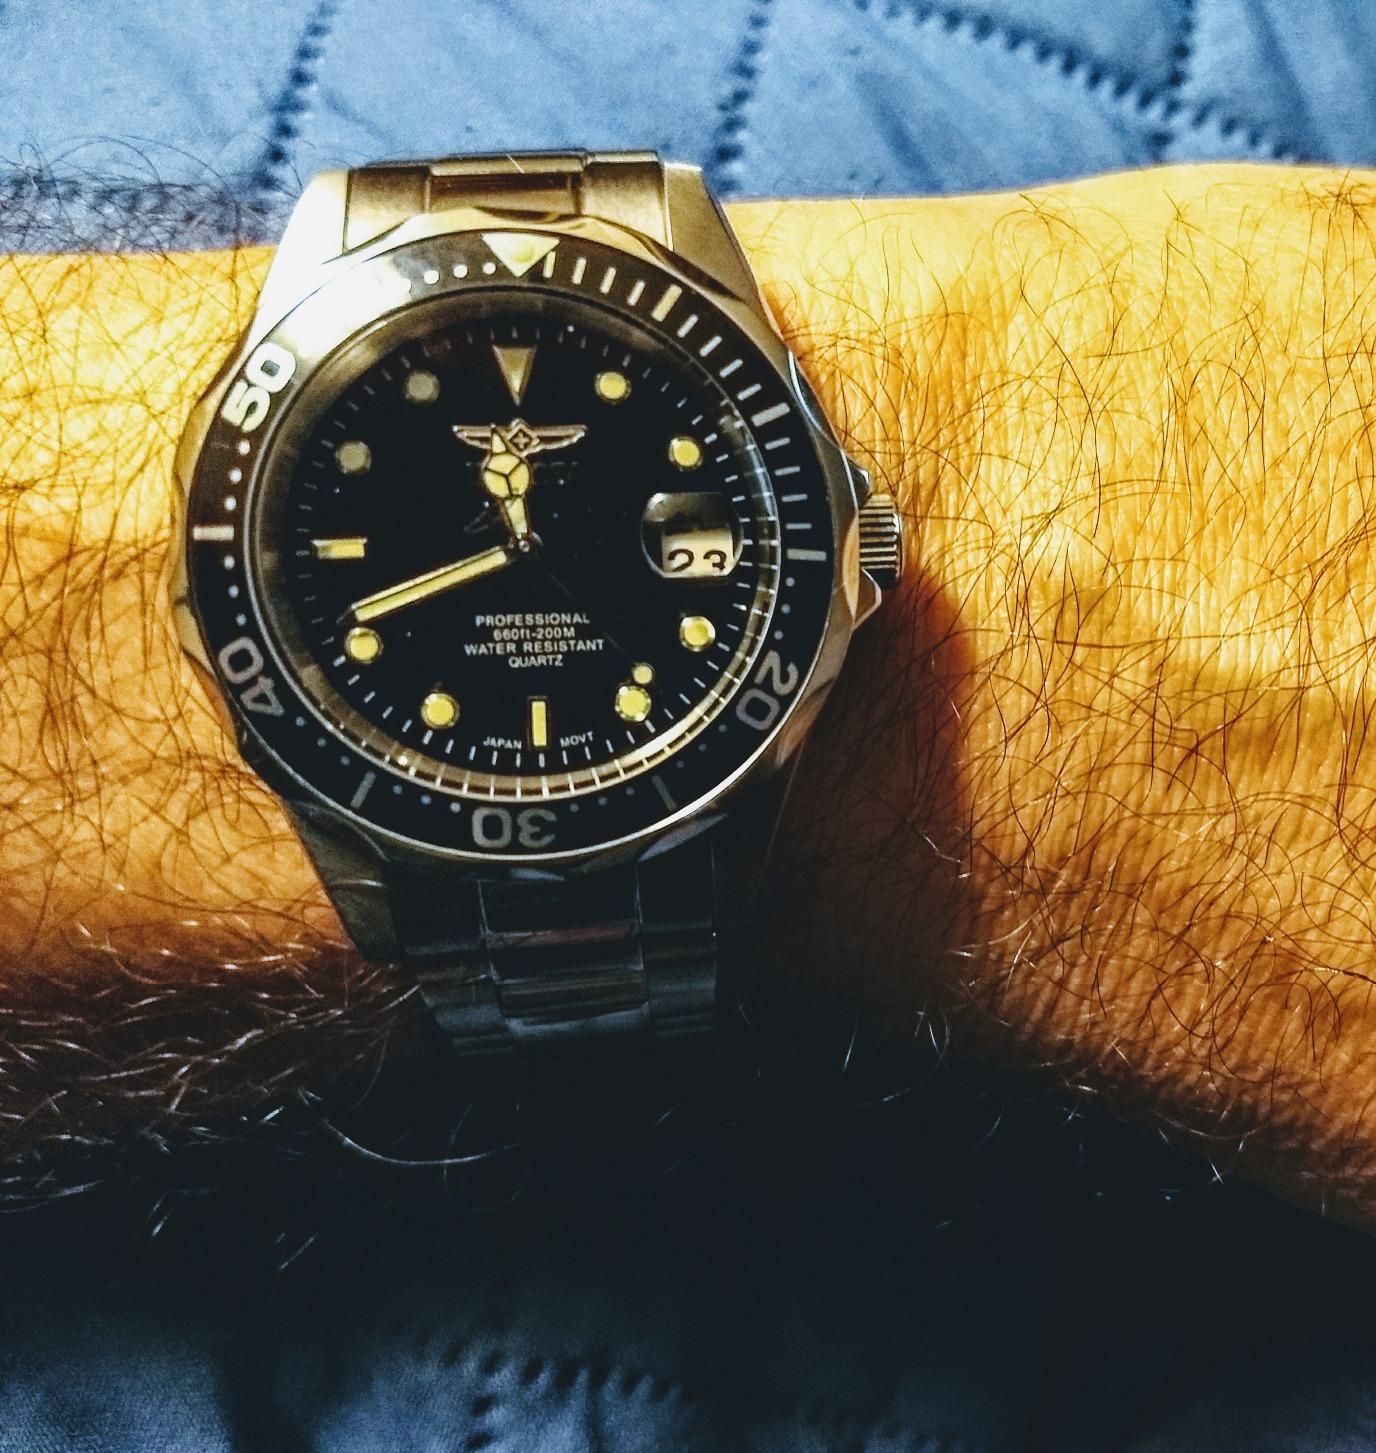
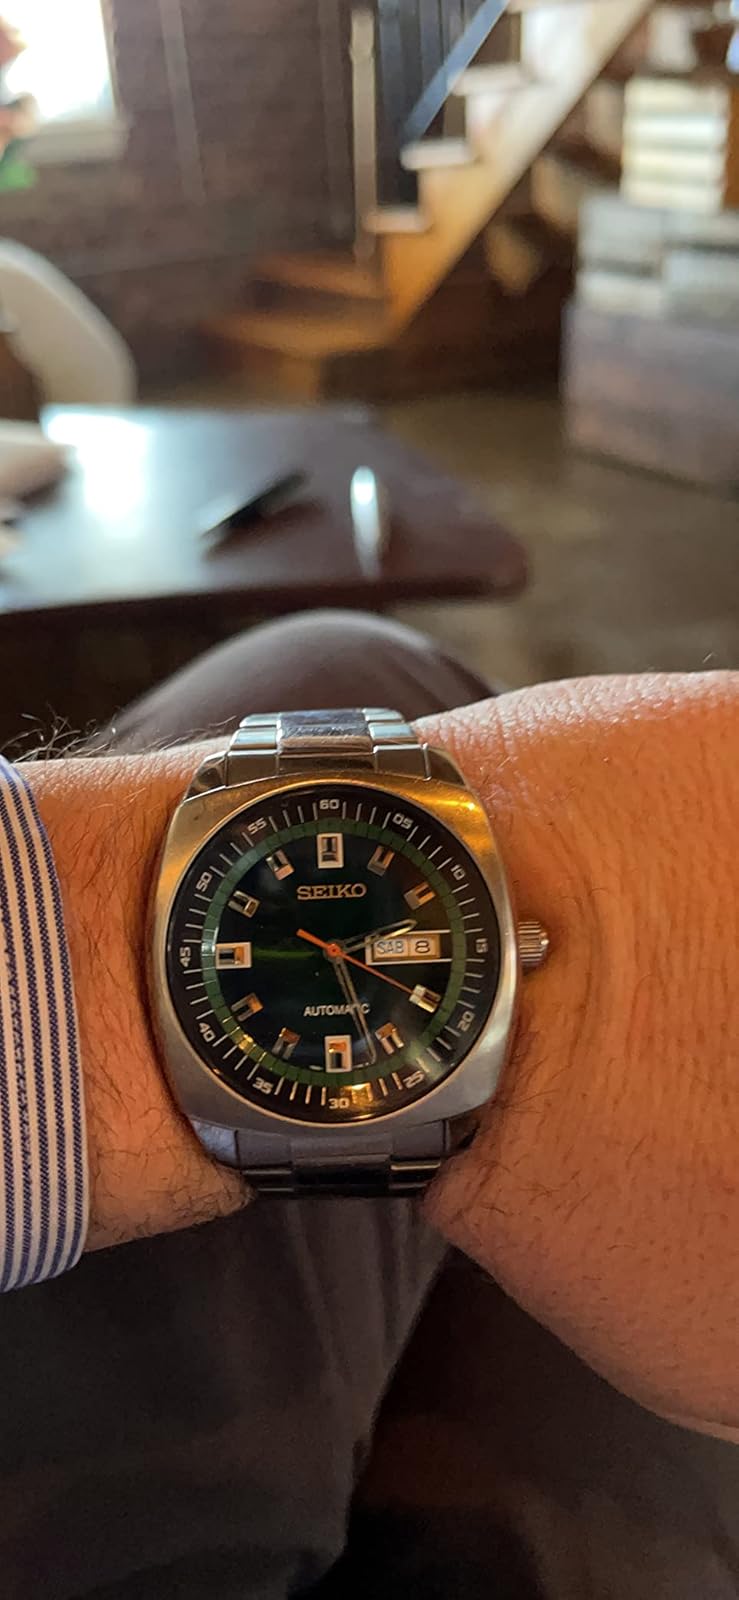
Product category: accessories_watch
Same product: no